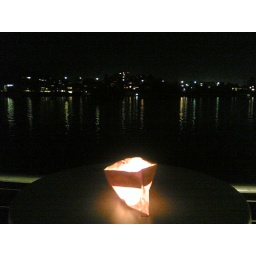
Tealight in paper bag